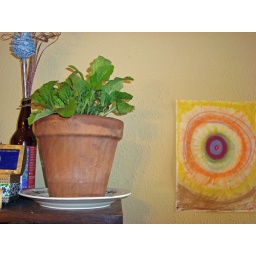
This is a gerbera daisy that I brought in from outside recently. When it blooms, the flowers are orange.